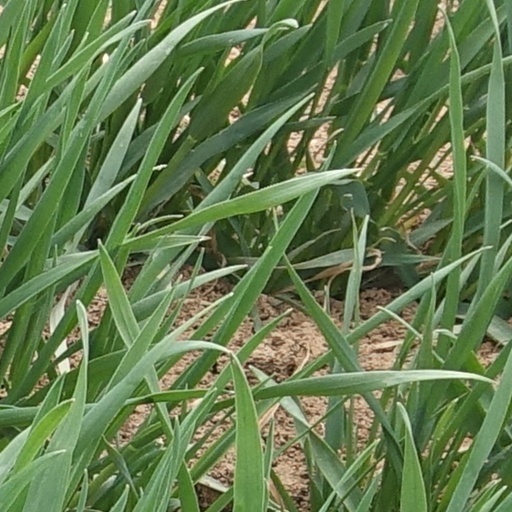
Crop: wheat